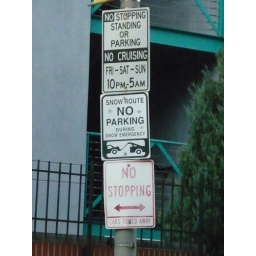
Tow-away sign in Baltimore. Note: cute snowflakes on the sign